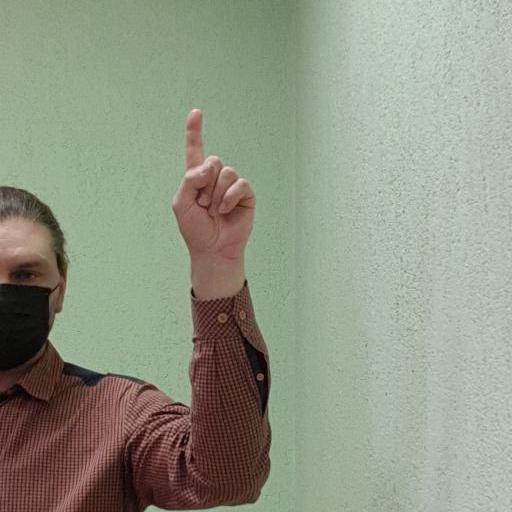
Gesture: one